Mascogos

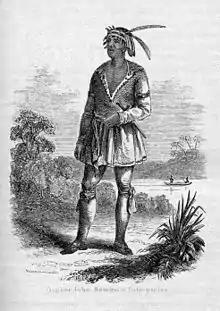
An 1858 depiction of John Horse, also known as Juan Caballo

After the forced relocation of the Seminoles and Black Seminoles from Florida to Indian Territory, a group led by Seminole sub-chief Wild Cat and Black Seminole chief John Horse moved to northern Mexico. The group settled at El Nacimiento in 1852. They worked for the Mexican government to protect against Indian raids. Many of the Seminoles died from smallpox and many of those remaining eventually returned to the United States along with some of the Black Seminoles.